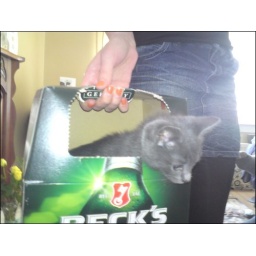
My kitten Macy in a box